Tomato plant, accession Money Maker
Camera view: tilt-top (135 deg); turntable rotation: 60 degrees
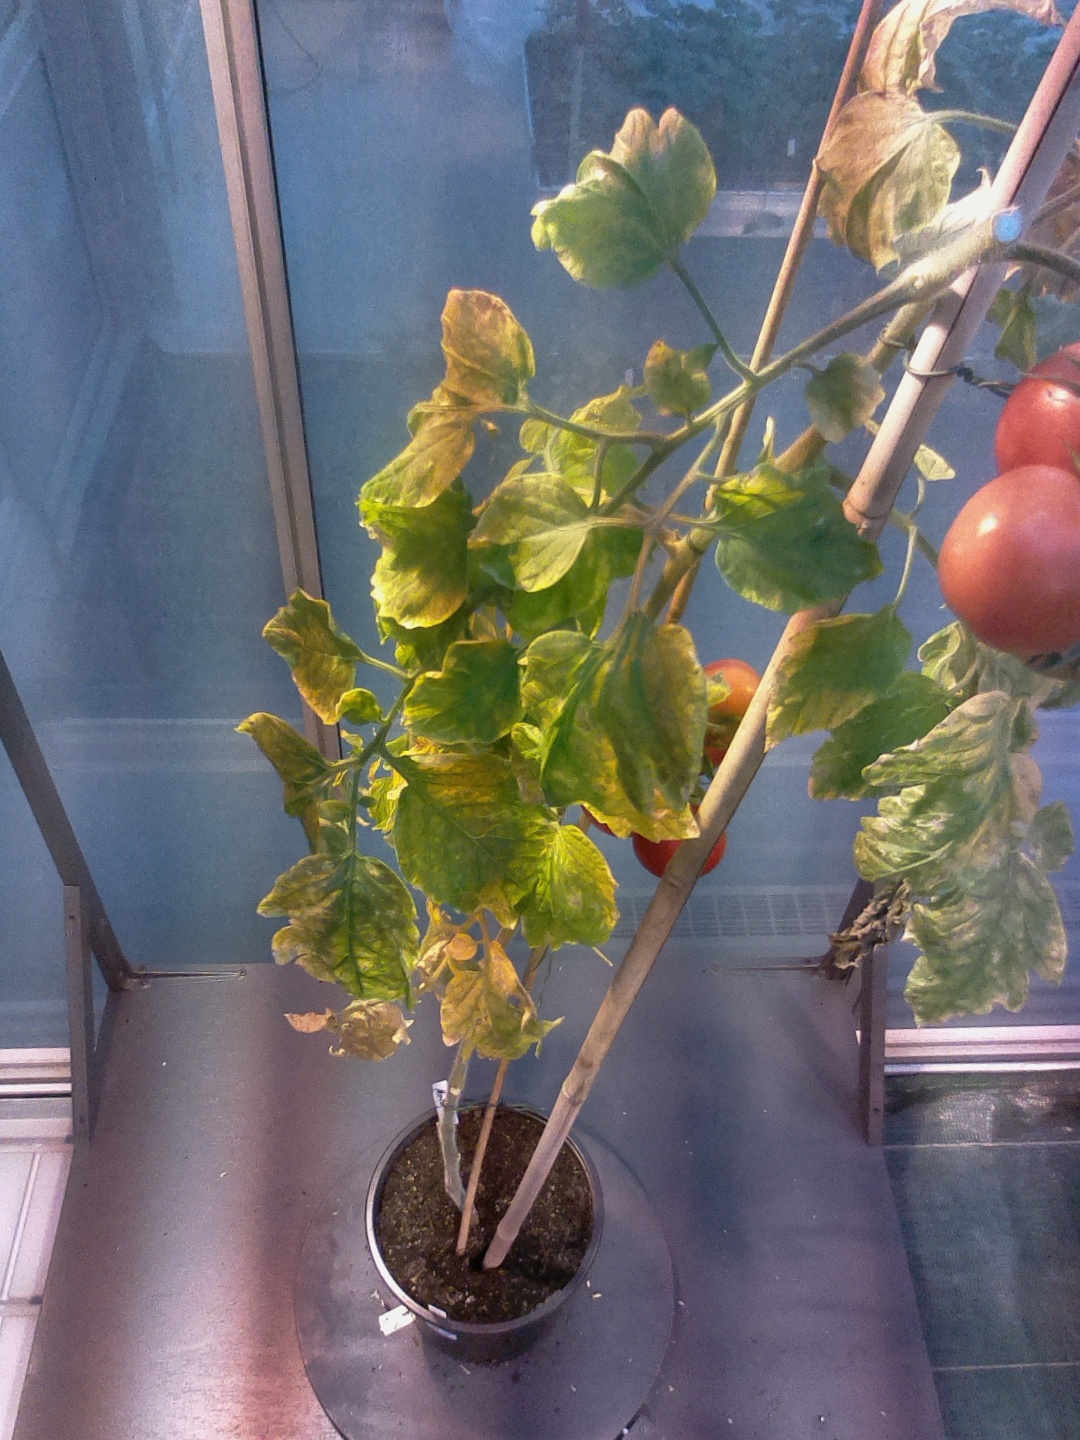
BBCH growth stage 86: 60%-70% of fruits show typical fully ripe color